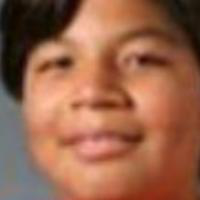
Age group: age 11-20